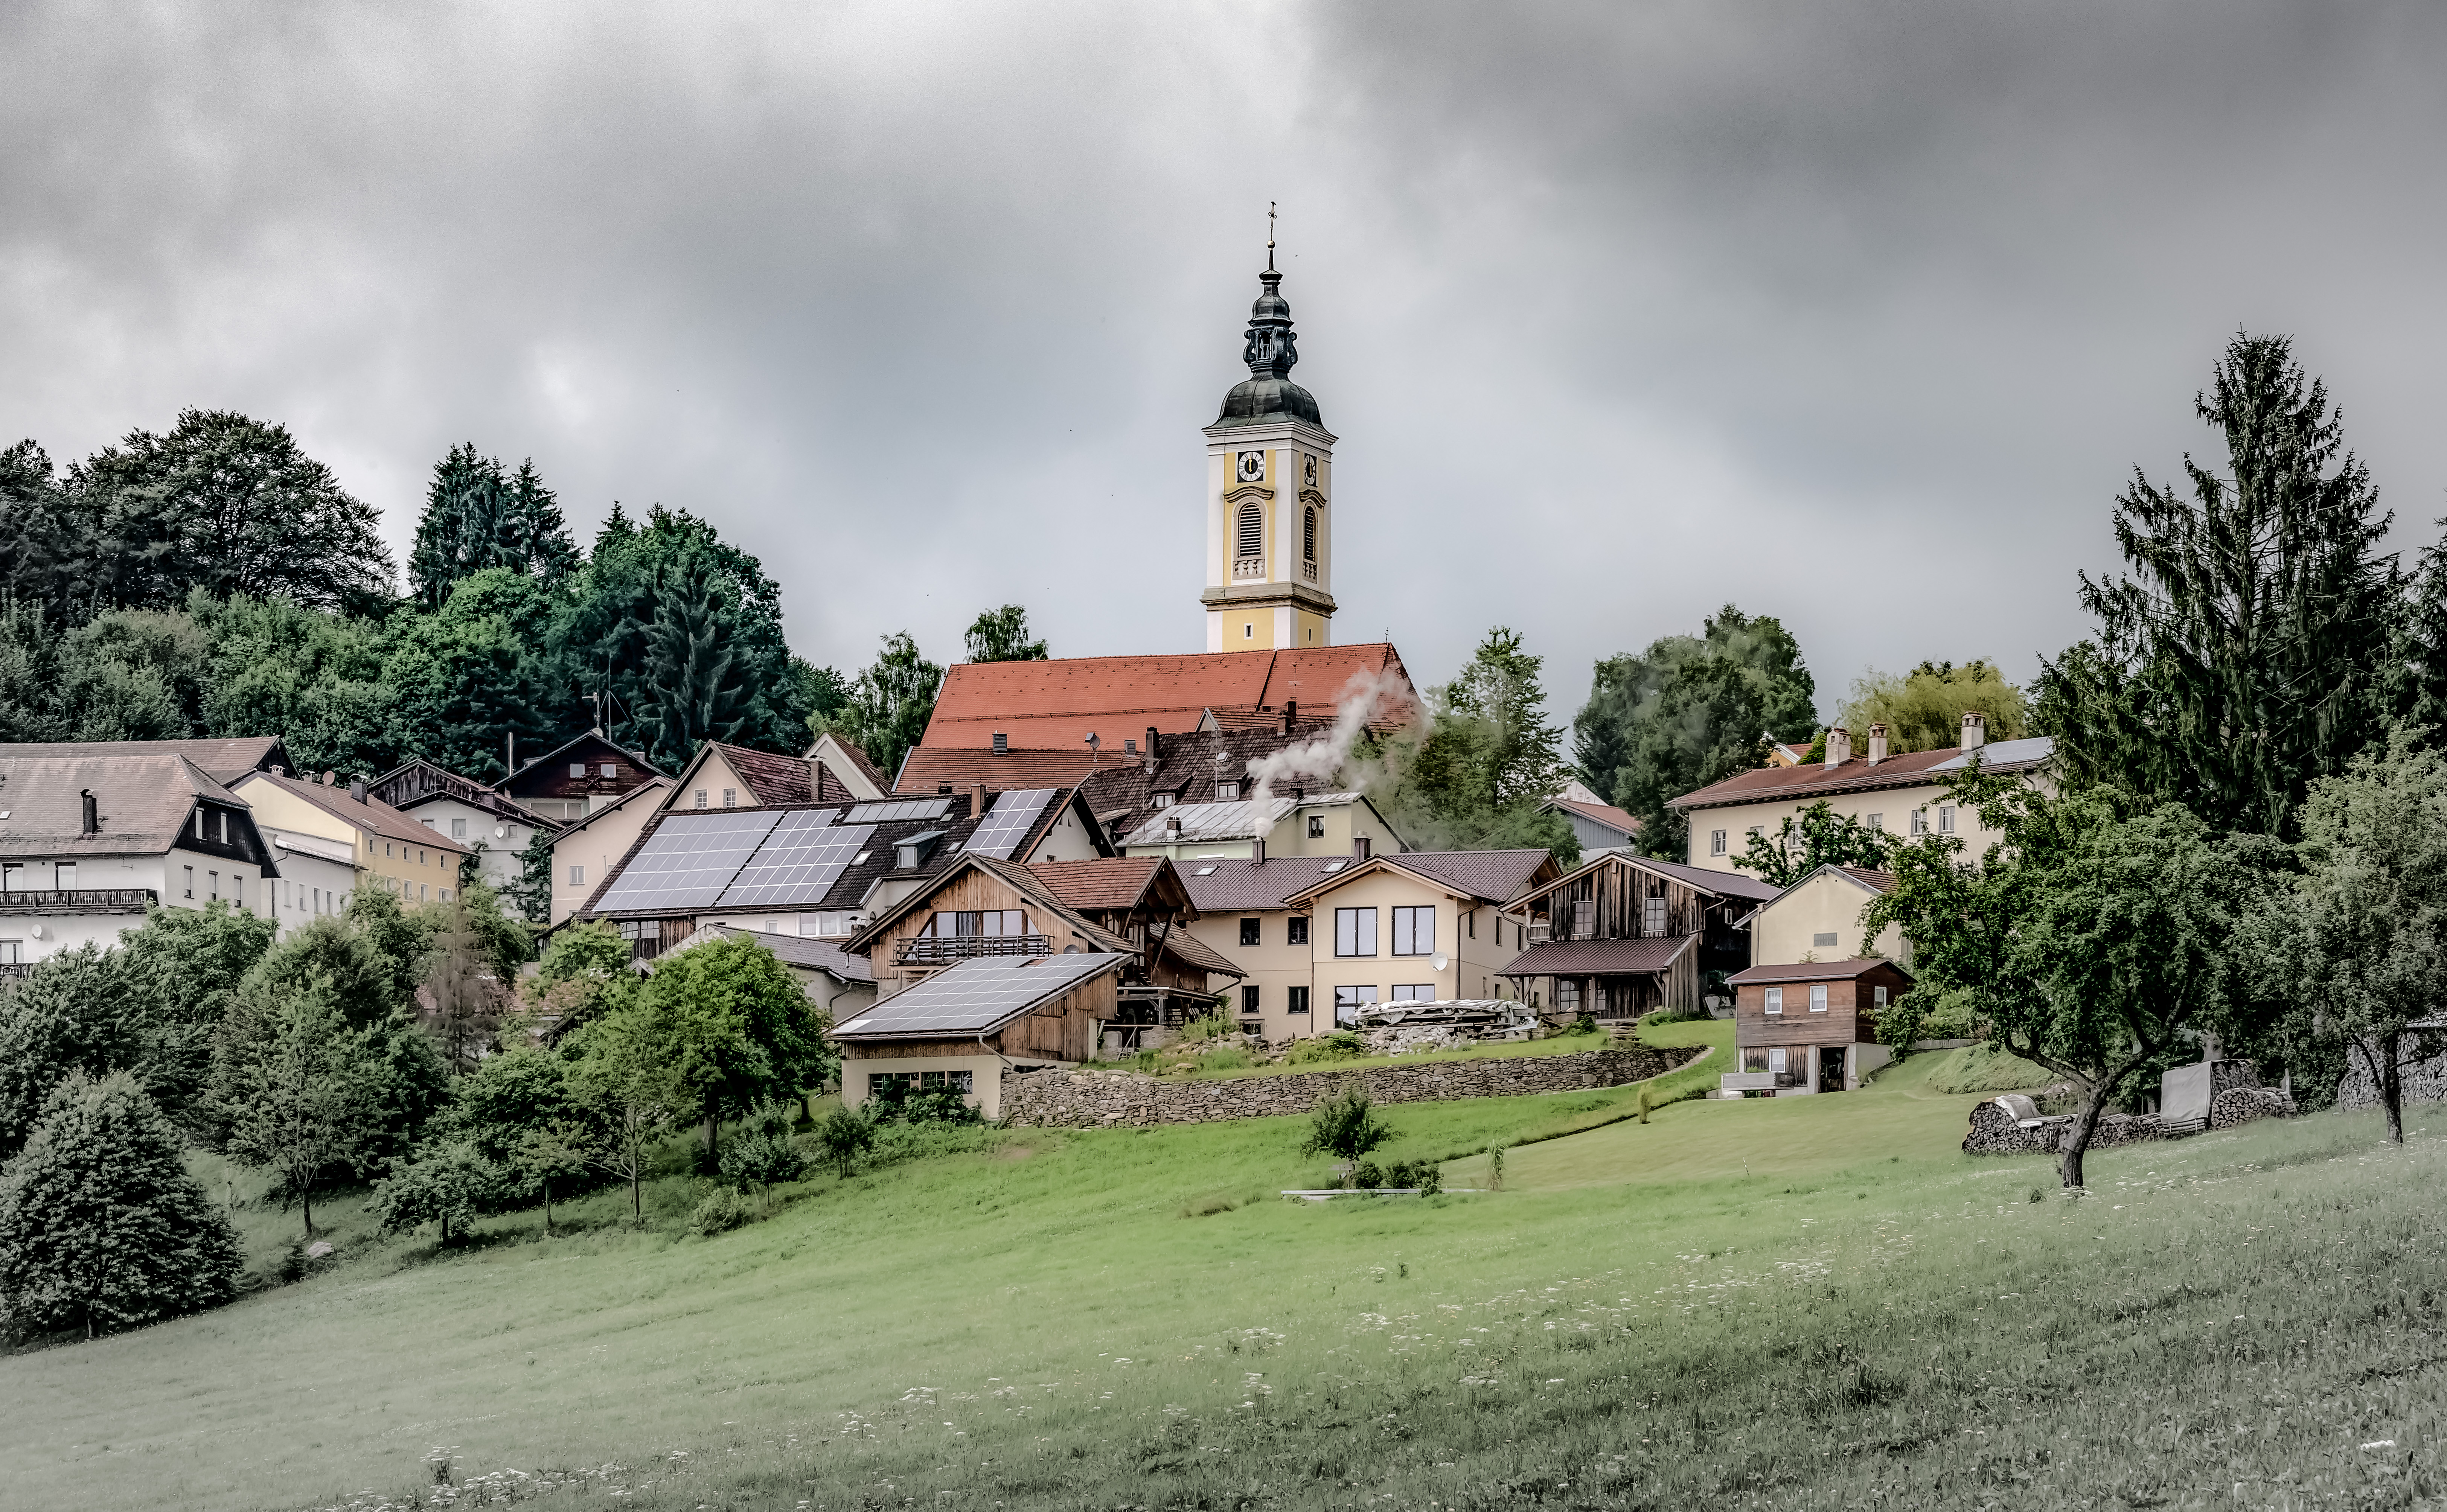
landscape, outdoor, architecture, house, hill, town, building, chateau, village, church, place of worship, trees, de, monastery, germany, deutschland, bayern, bavaria, estate, desaturated, kirchdorfimwald, kirchdorf, rural area, human settlement